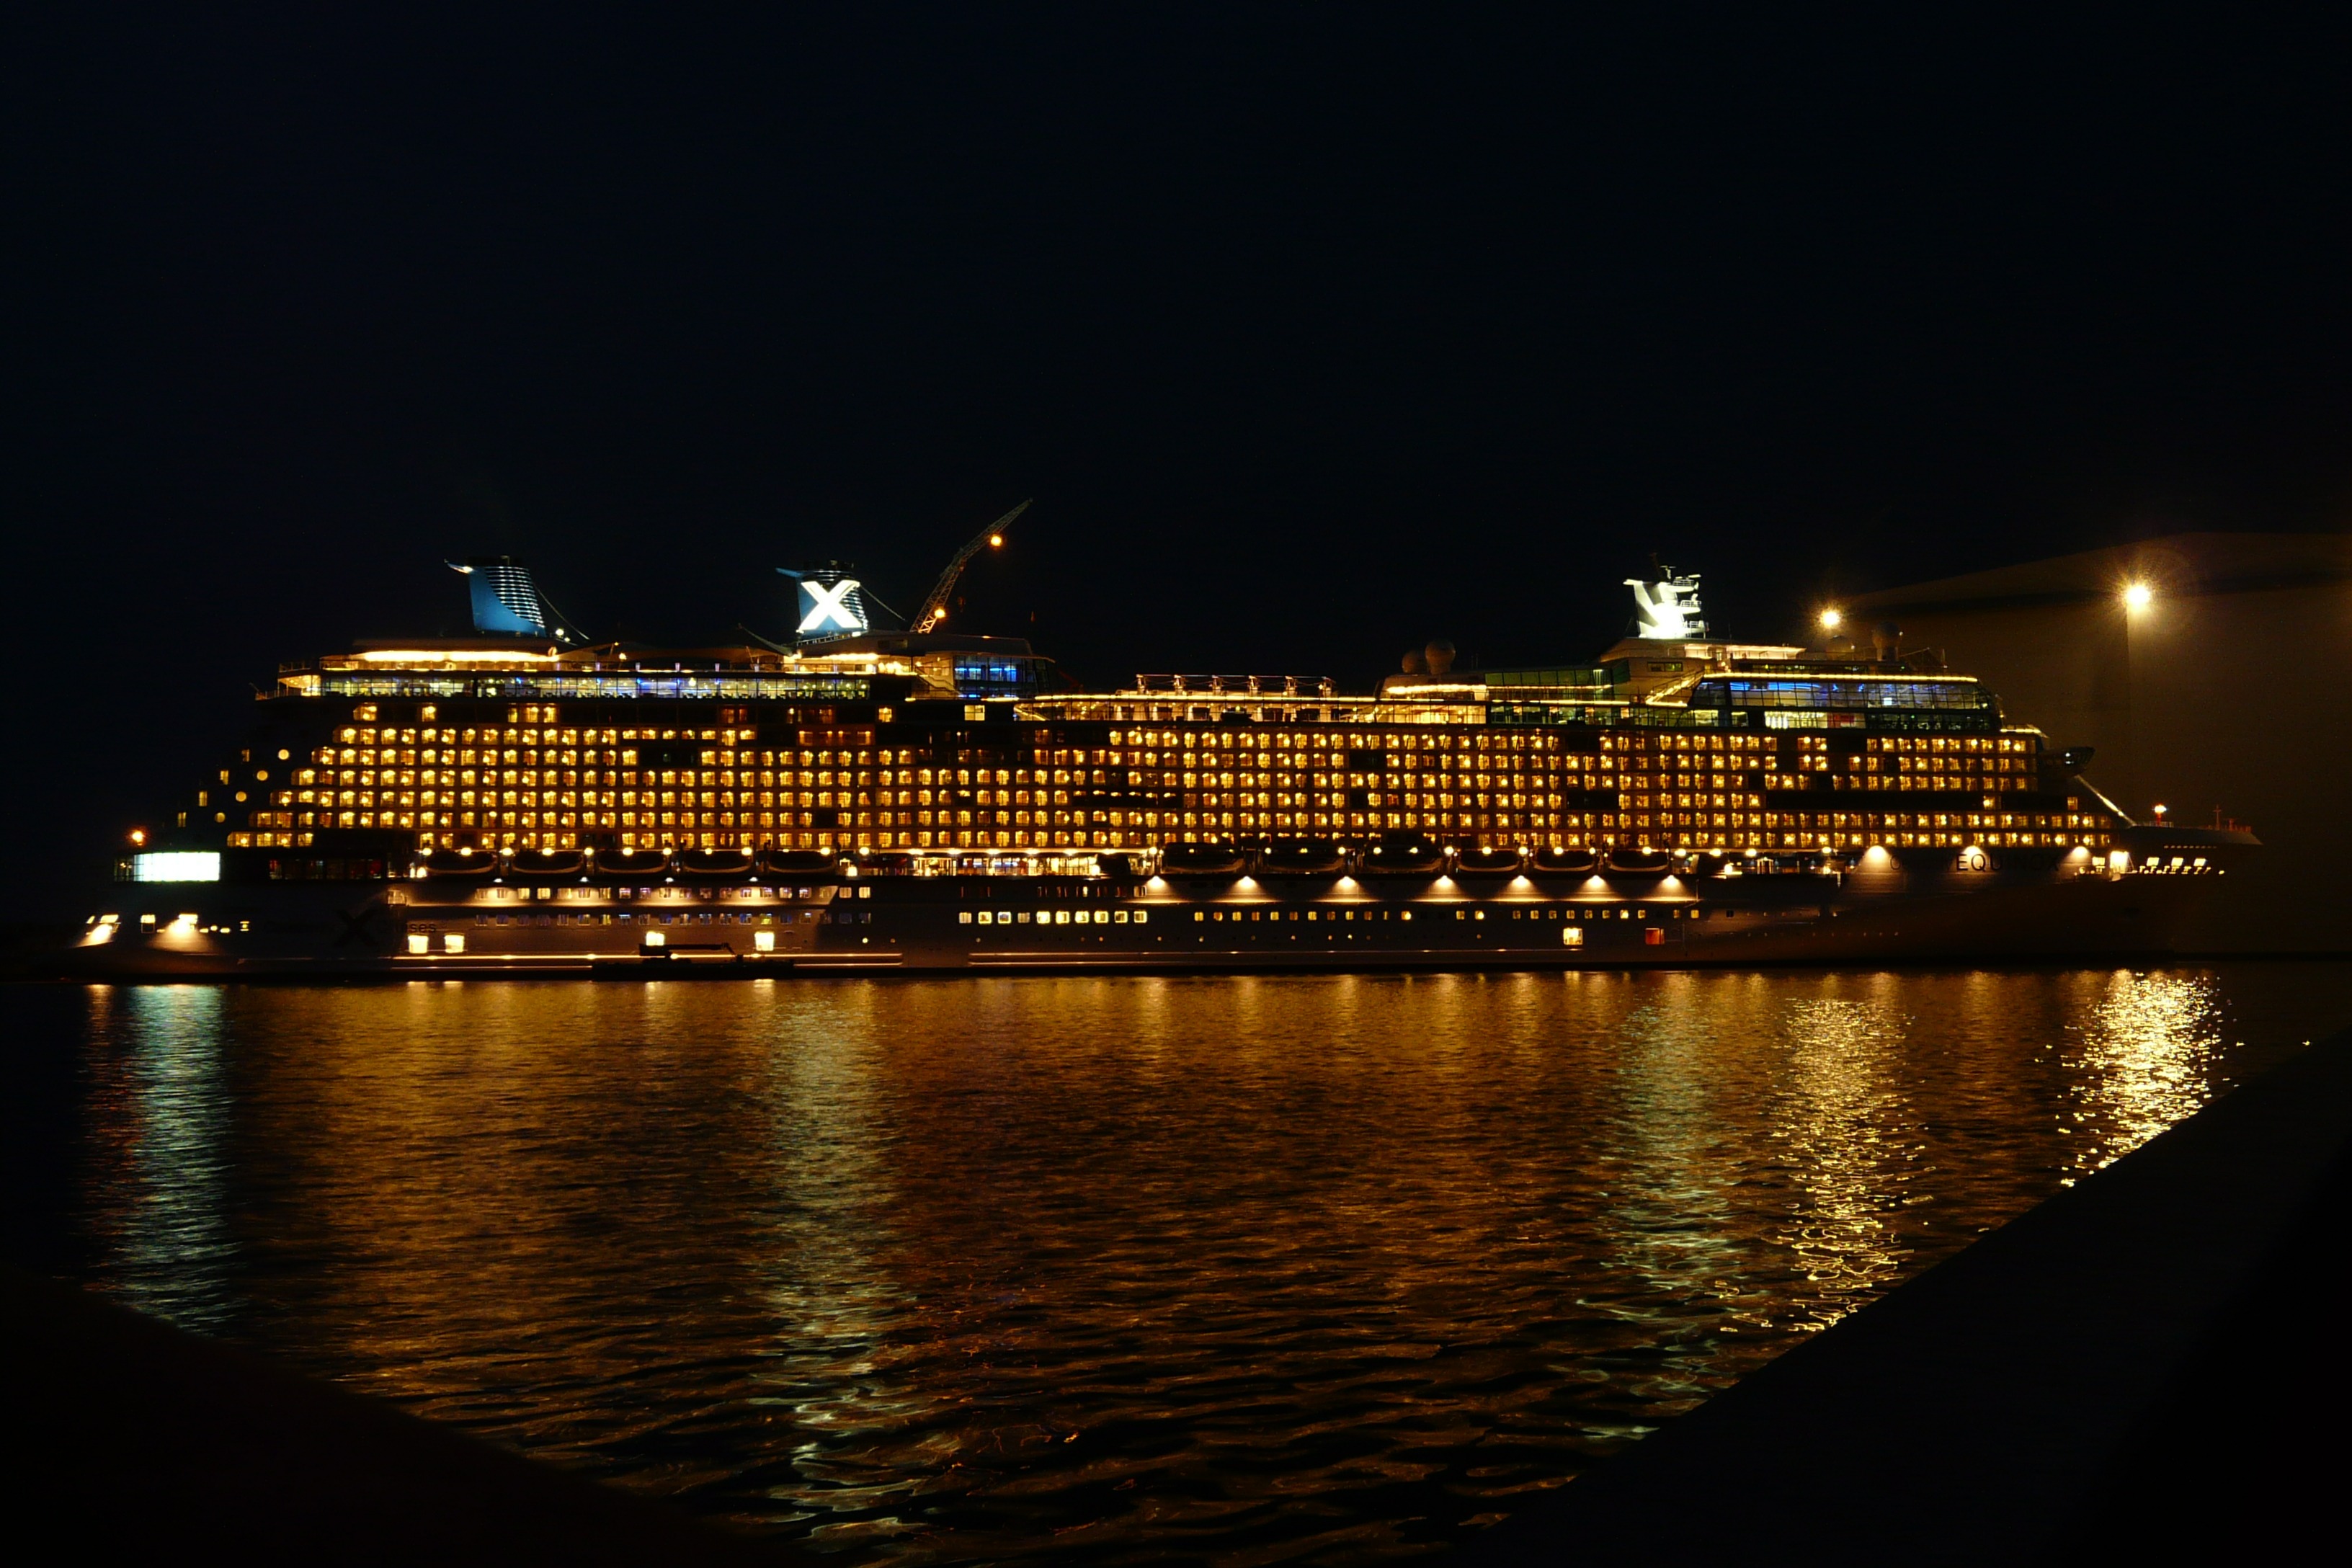
sea, dock, night, ship, dusk, evening, reflection, vehicle, marina, cruise, watercraft, cruise ship, cruises, passenger ship, ocean liner